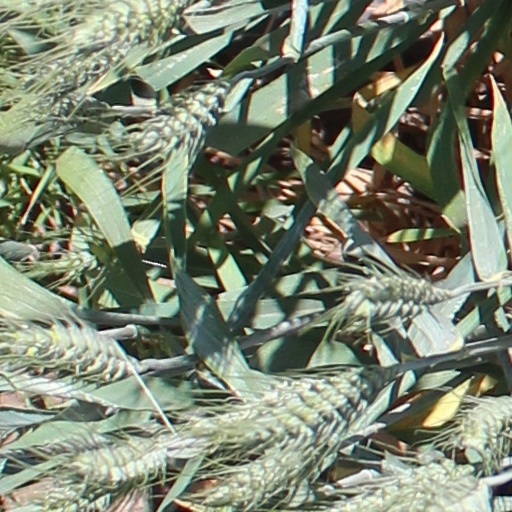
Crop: wheat